Prestwold Hall

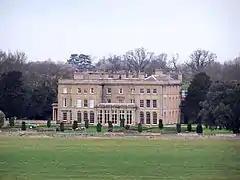
View of Prestwold Hall from the grounds.

Prestwold Hall is a country house in Leicestershire, England, standing in of land in the parish of Prestwold. It is both a private home and a venue for weddings and events.